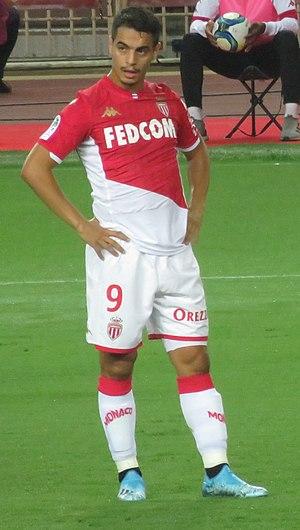
Wissam Ben Yedder, avant de tirer un pénalty à la 17e minute de jeu le dimanche 15 septembre 2019 contre l'Olympique de Marseille. Il marque ce pénalty pour donner l'avantage au score 1-0 à son équipe.
Wissam Ben Yedder, né le 12 août 1990 à Sarcelles, est un footballeur international français qui évolue au poste d'attaquant à l'AS Monaco. Il possède également la nationalité tunisienne.